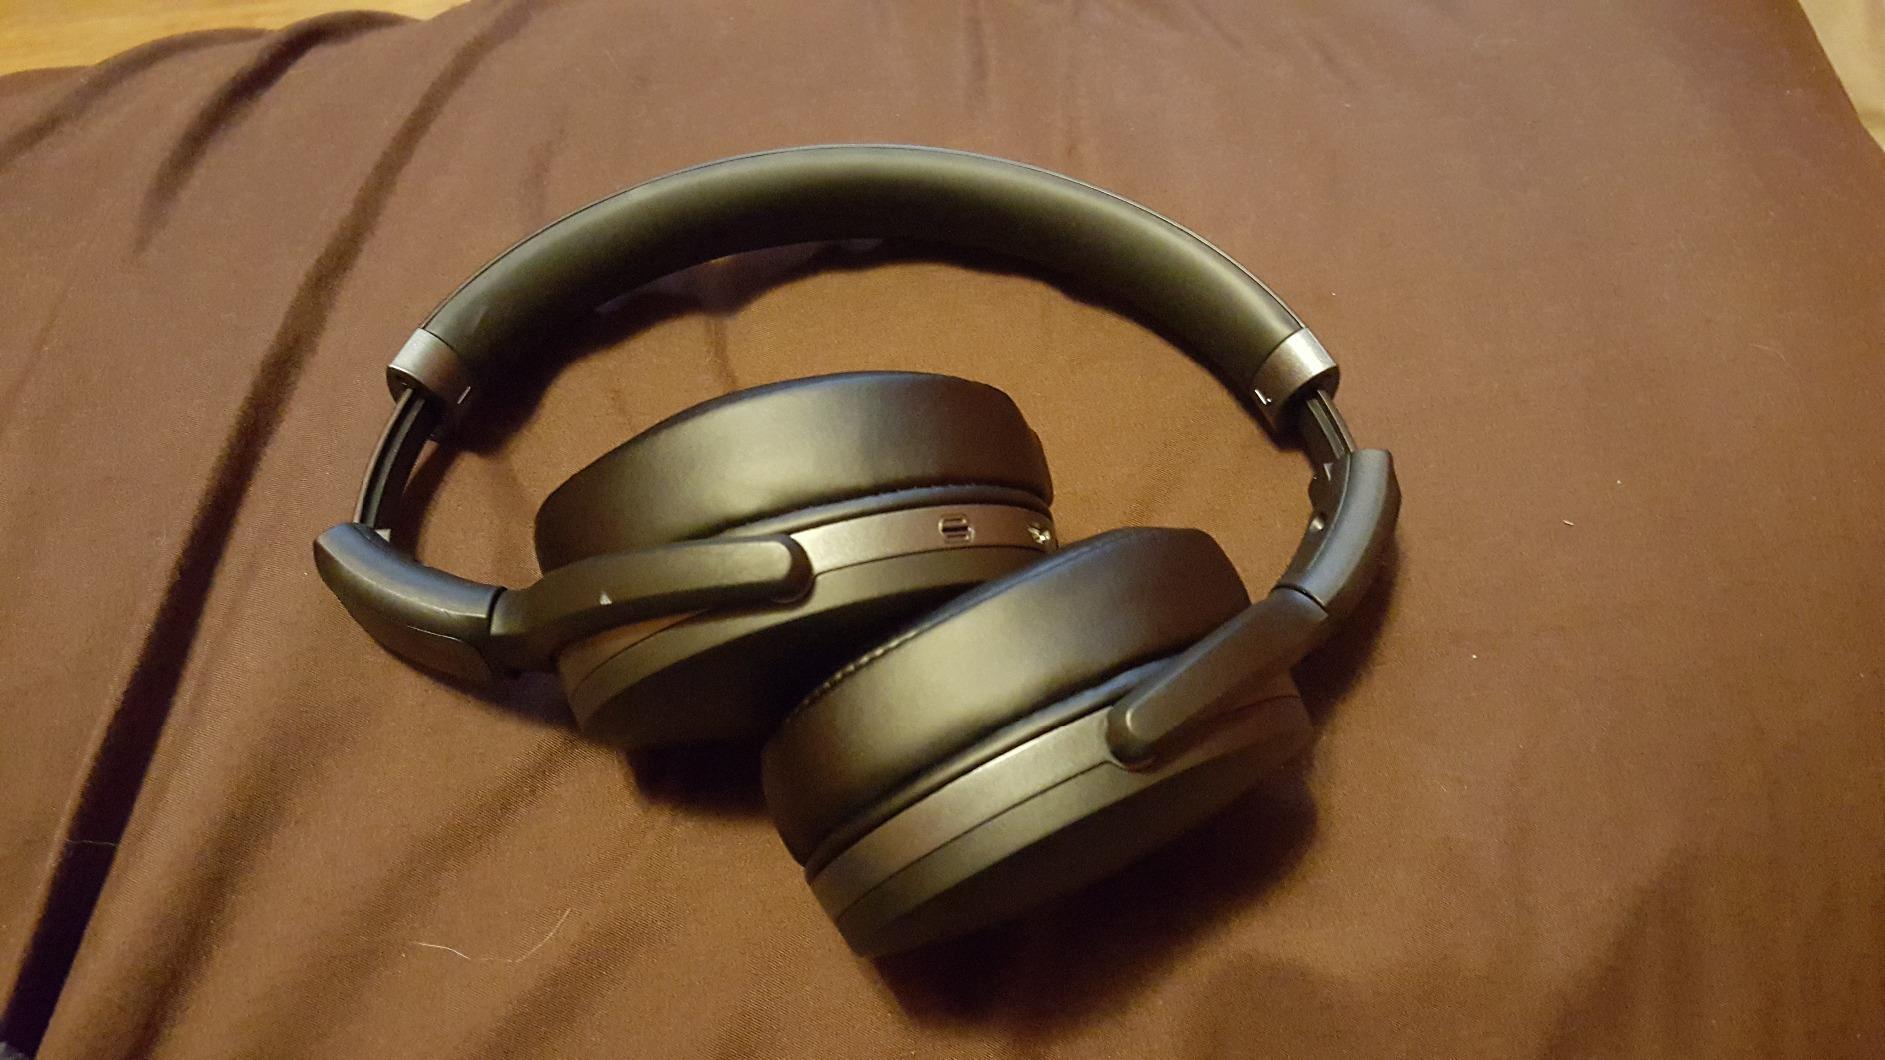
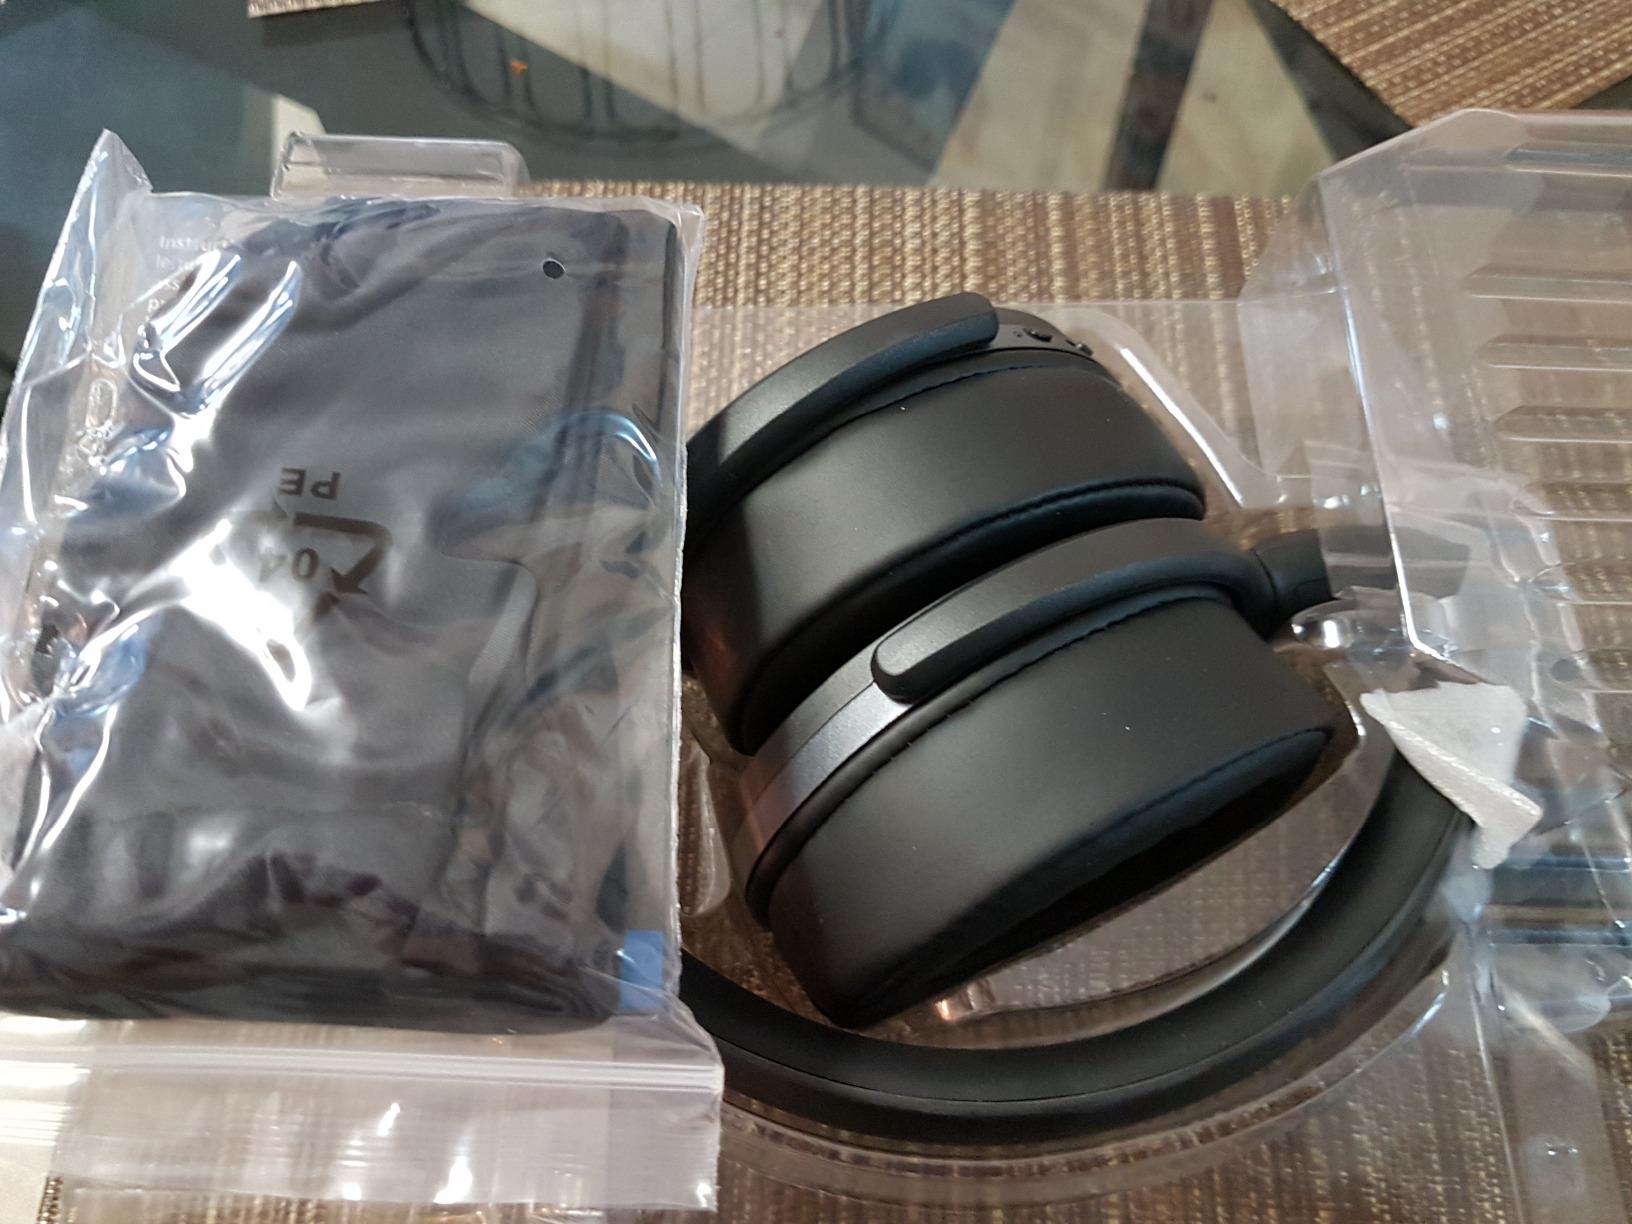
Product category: headphones
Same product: yes